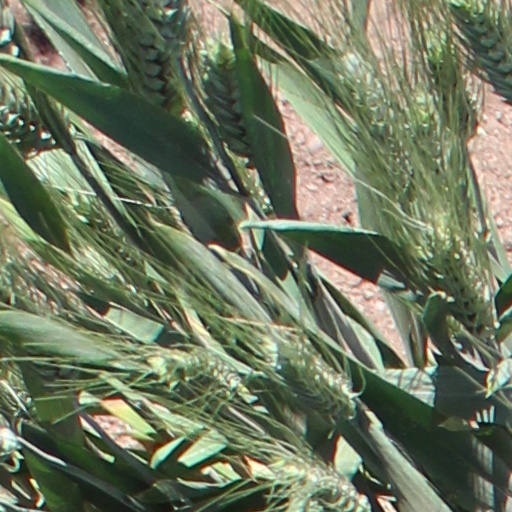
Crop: wheat